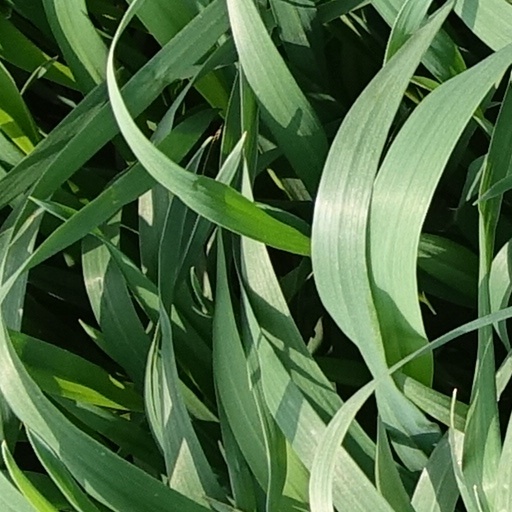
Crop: wheat